Holzhau

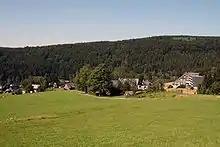
View of the village

Holzhau is a village in East Germany that has been part of the municipality of Rechenberg-Bienenmühle in the Eastern Ore Mountains since 1994.